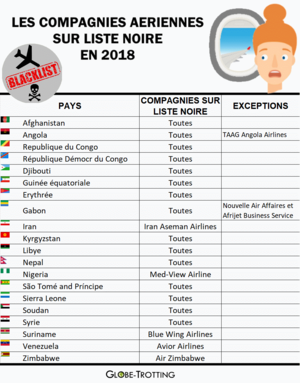
Compagnies aériennes en liste noire (UE)
Les listes noires en aviation sont des listes de compagnies d'aviation civile, nommées individuellement ou selon leur pays d'origine, qui sont désignées comme indésirables par des gouvernements des pays ayant mis en place leur liste. Il y a actuellement cinq pays qui maintiennent une telle liste noire.